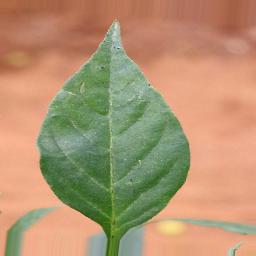
Label: healthy